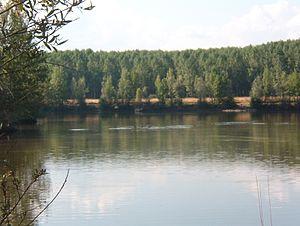
L'Esla est une rivière des provinces de León et Zamora au nord-ouest de l'Espagne. L'Esla est un affluent droit du fleuve le Douro.